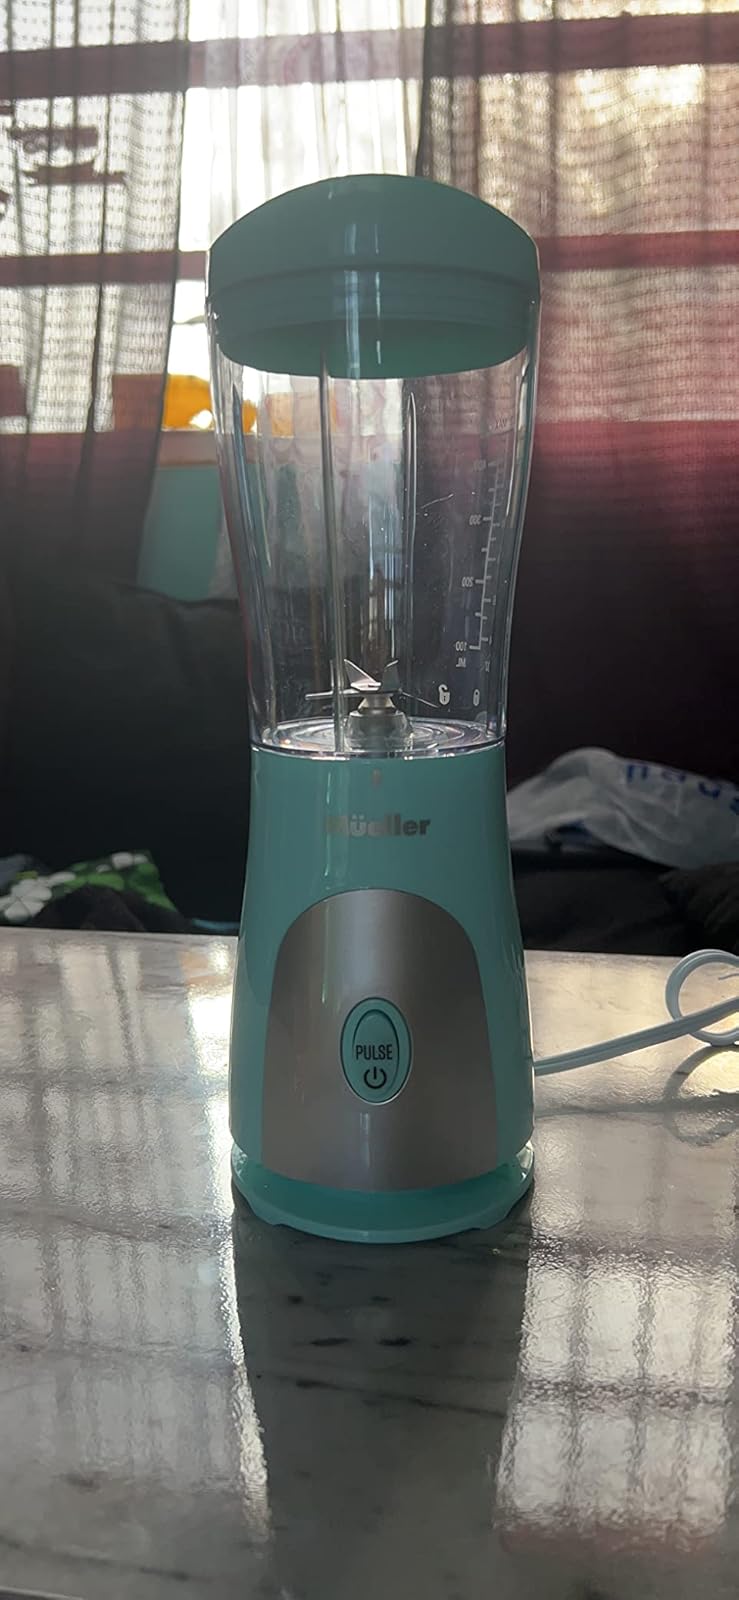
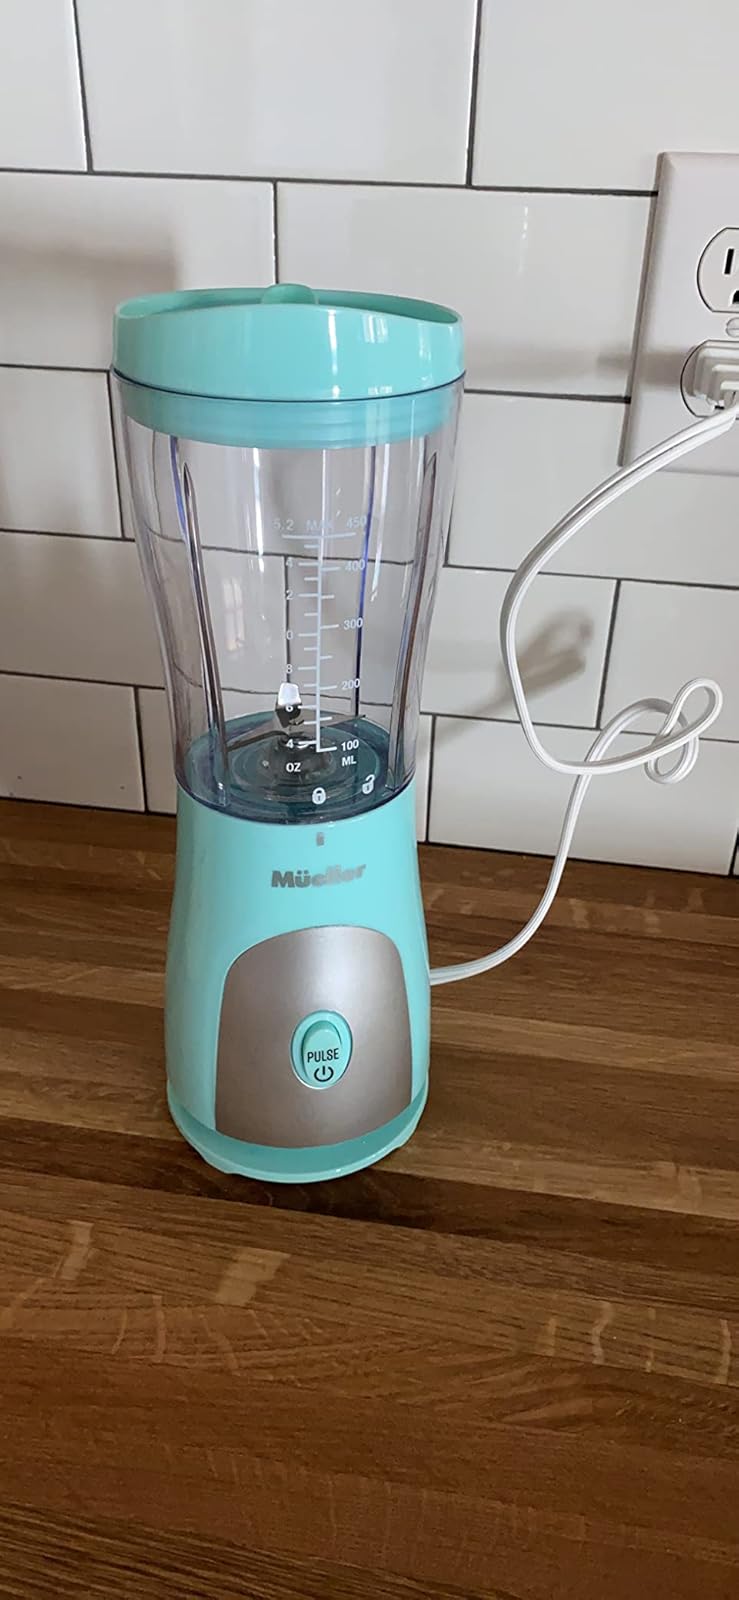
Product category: items_blender
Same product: yes